Jintai station

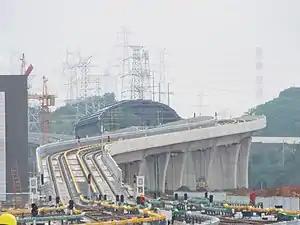

Jintai Station, is a station on the Yangluo Line of the Wuhan Metro. It entered revenue service on December 26, 2017. It is located in Xinzhou District and it is the eastern terminus of the Yangluo Line.